Djangadi

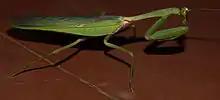
Praying Mantis

Totems, according to some elderly informants, could be social or personal. The praying mantis is listed among the former as a river totem and described as covering the river stretch from Bellbrook downwards as far as the area around Georges Creek. Animals such as the echidna were personal totems, with which particular persons were identified. The term for the localized patrilineal horde was "dawun".